Monument to Matvei Platov

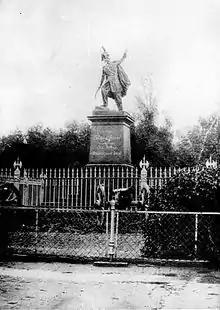
The original monument, early 1900s.

The Monument to Matvei Platov was first established one hundred years after his birth, on May 9, 1853, in the city of Novocherkassk, during the reign of Nicholas I. This monument was built by the famous sculptor Peter Clodt von Jürgensburg and architect A.I. Ivanov. It was placed at Atamansky Garden Square in the city center, in front of the Ataman Palace.